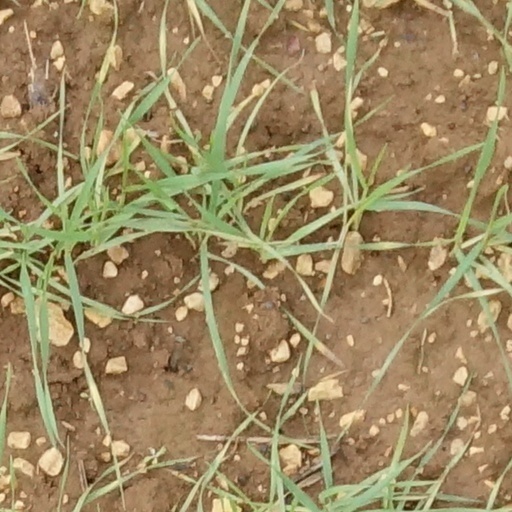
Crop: wheat